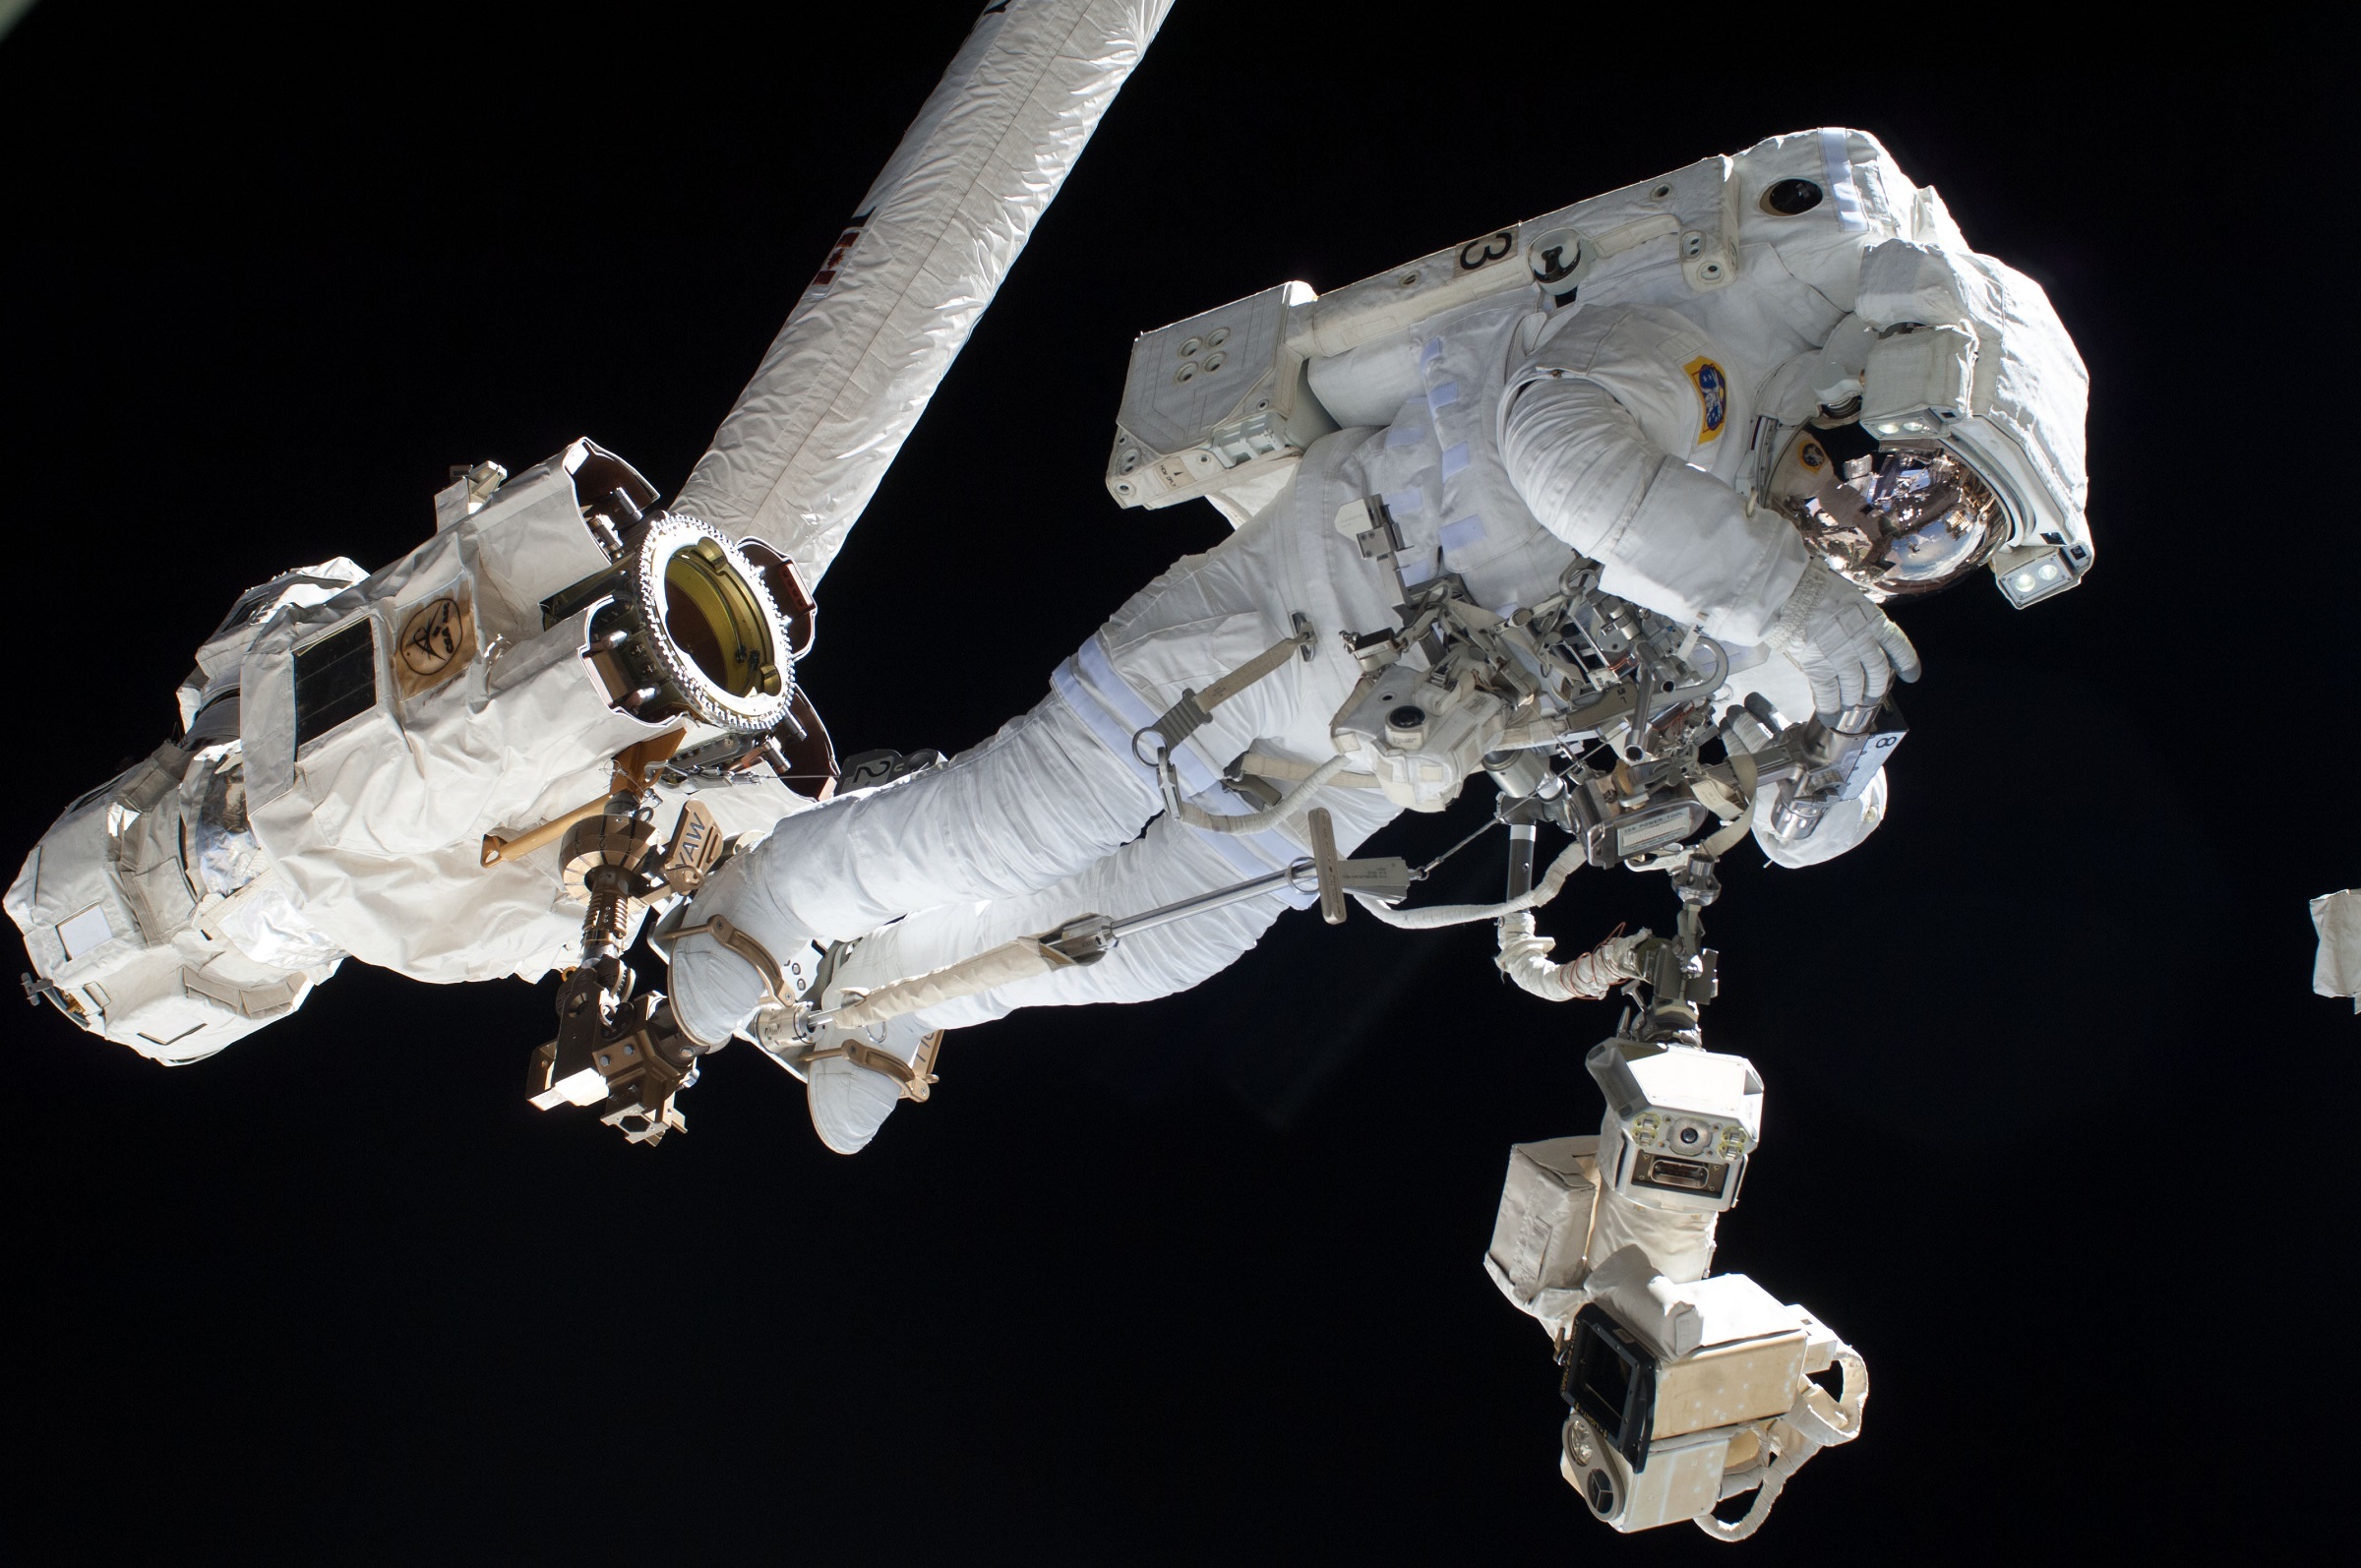
work, technology, cosmos, vehicle, equipment, space, machine, mission, astronaut, nasa, project, art, iss, international space station, spacecraft, task, spacewalk, space station, mecha